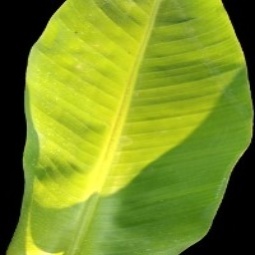
Label: Sulphur